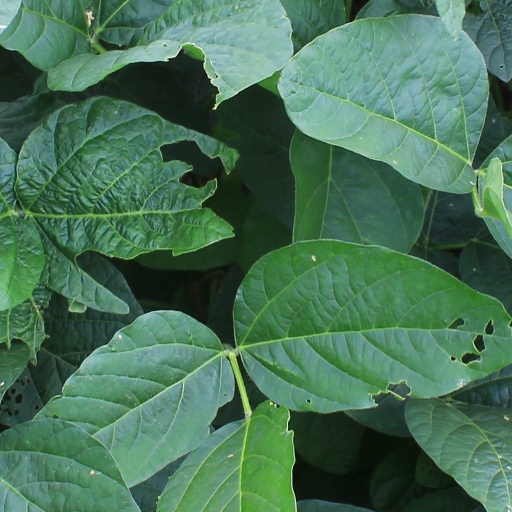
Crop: soybean